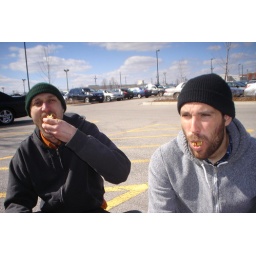
eating hot dogs in the parking lot across the street from hot dougs.